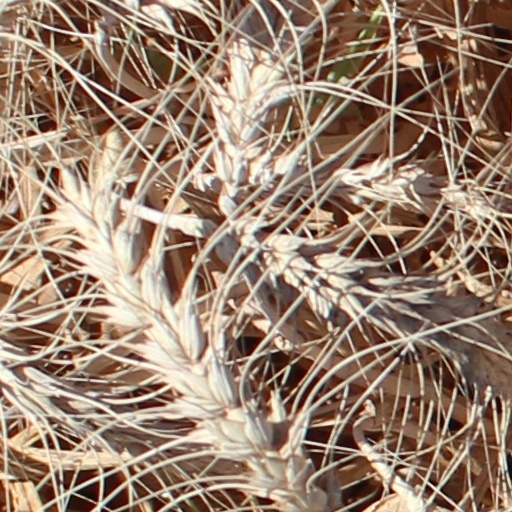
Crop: wheat